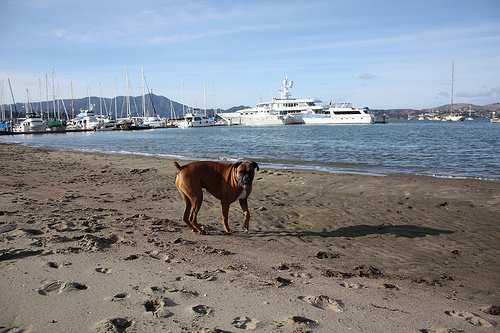
Animal: dog
Breed: boxer